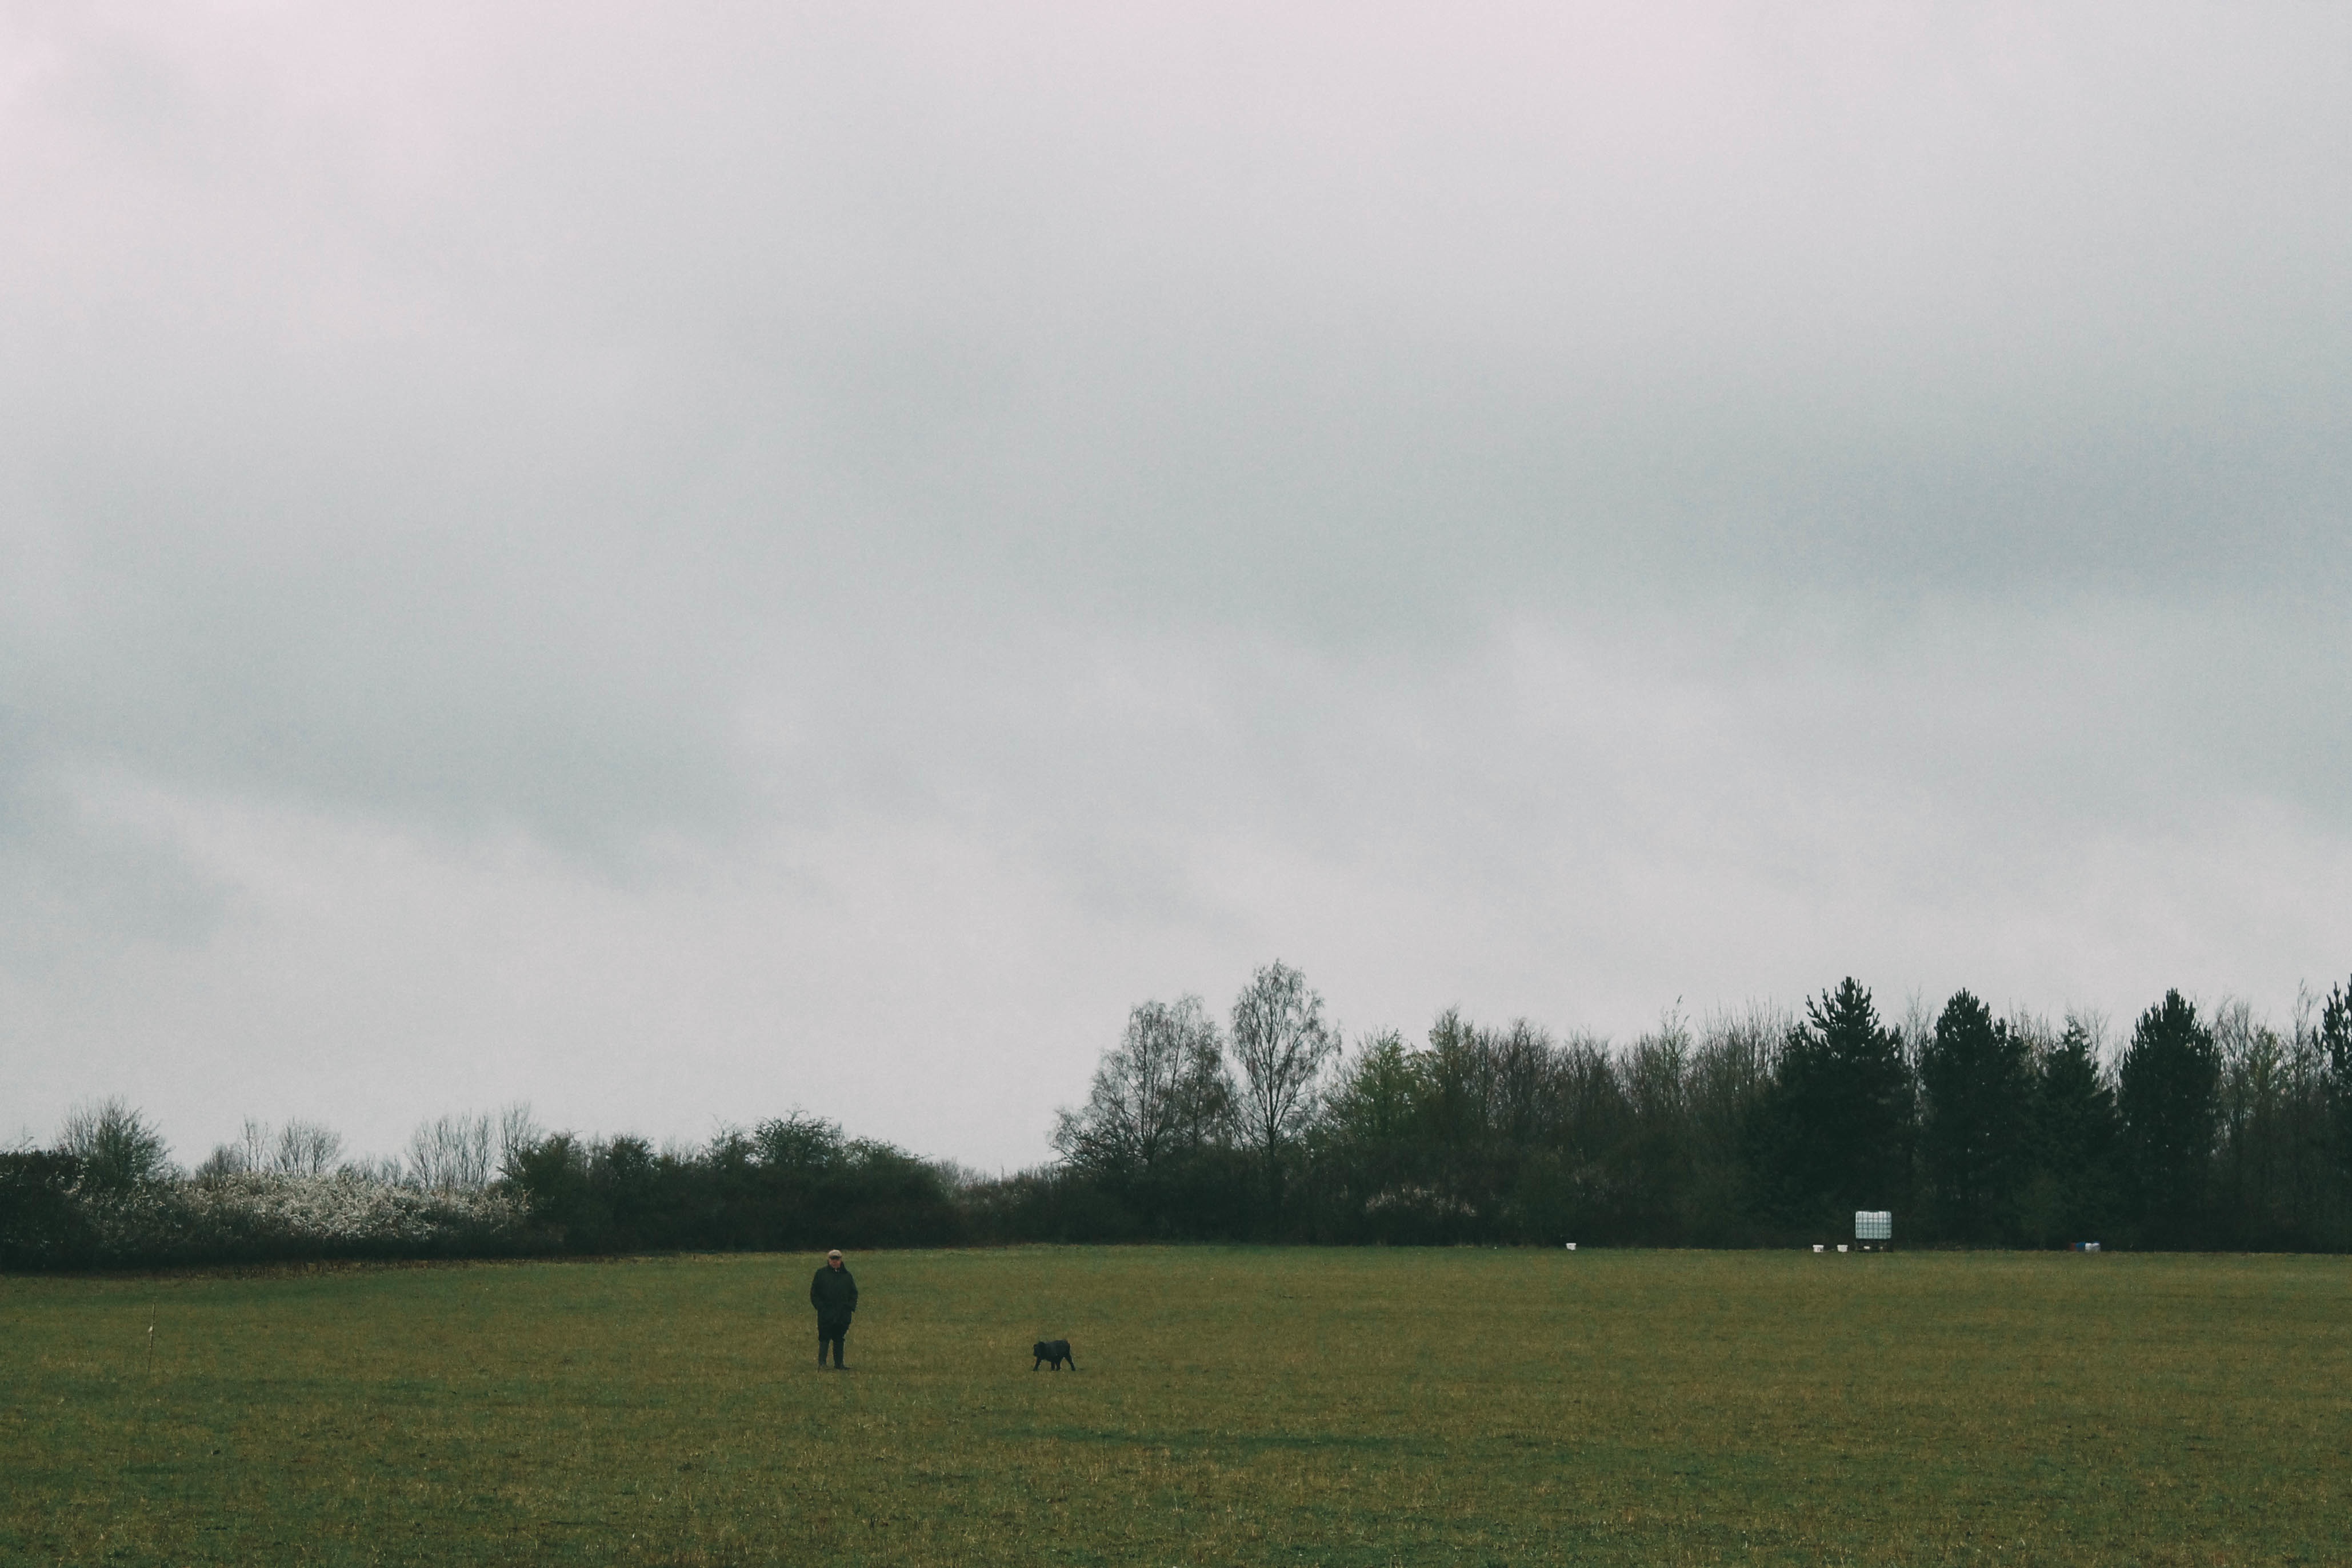
landscape, nature, grass, horizon, cloud, sky, mist, field, meadow, prairie, morning, hill, wind, pasture, agriculture, plain, grassland, habitat, rural area, natural environment, atmospheric phenomenon, grass family, atmosphere of earth